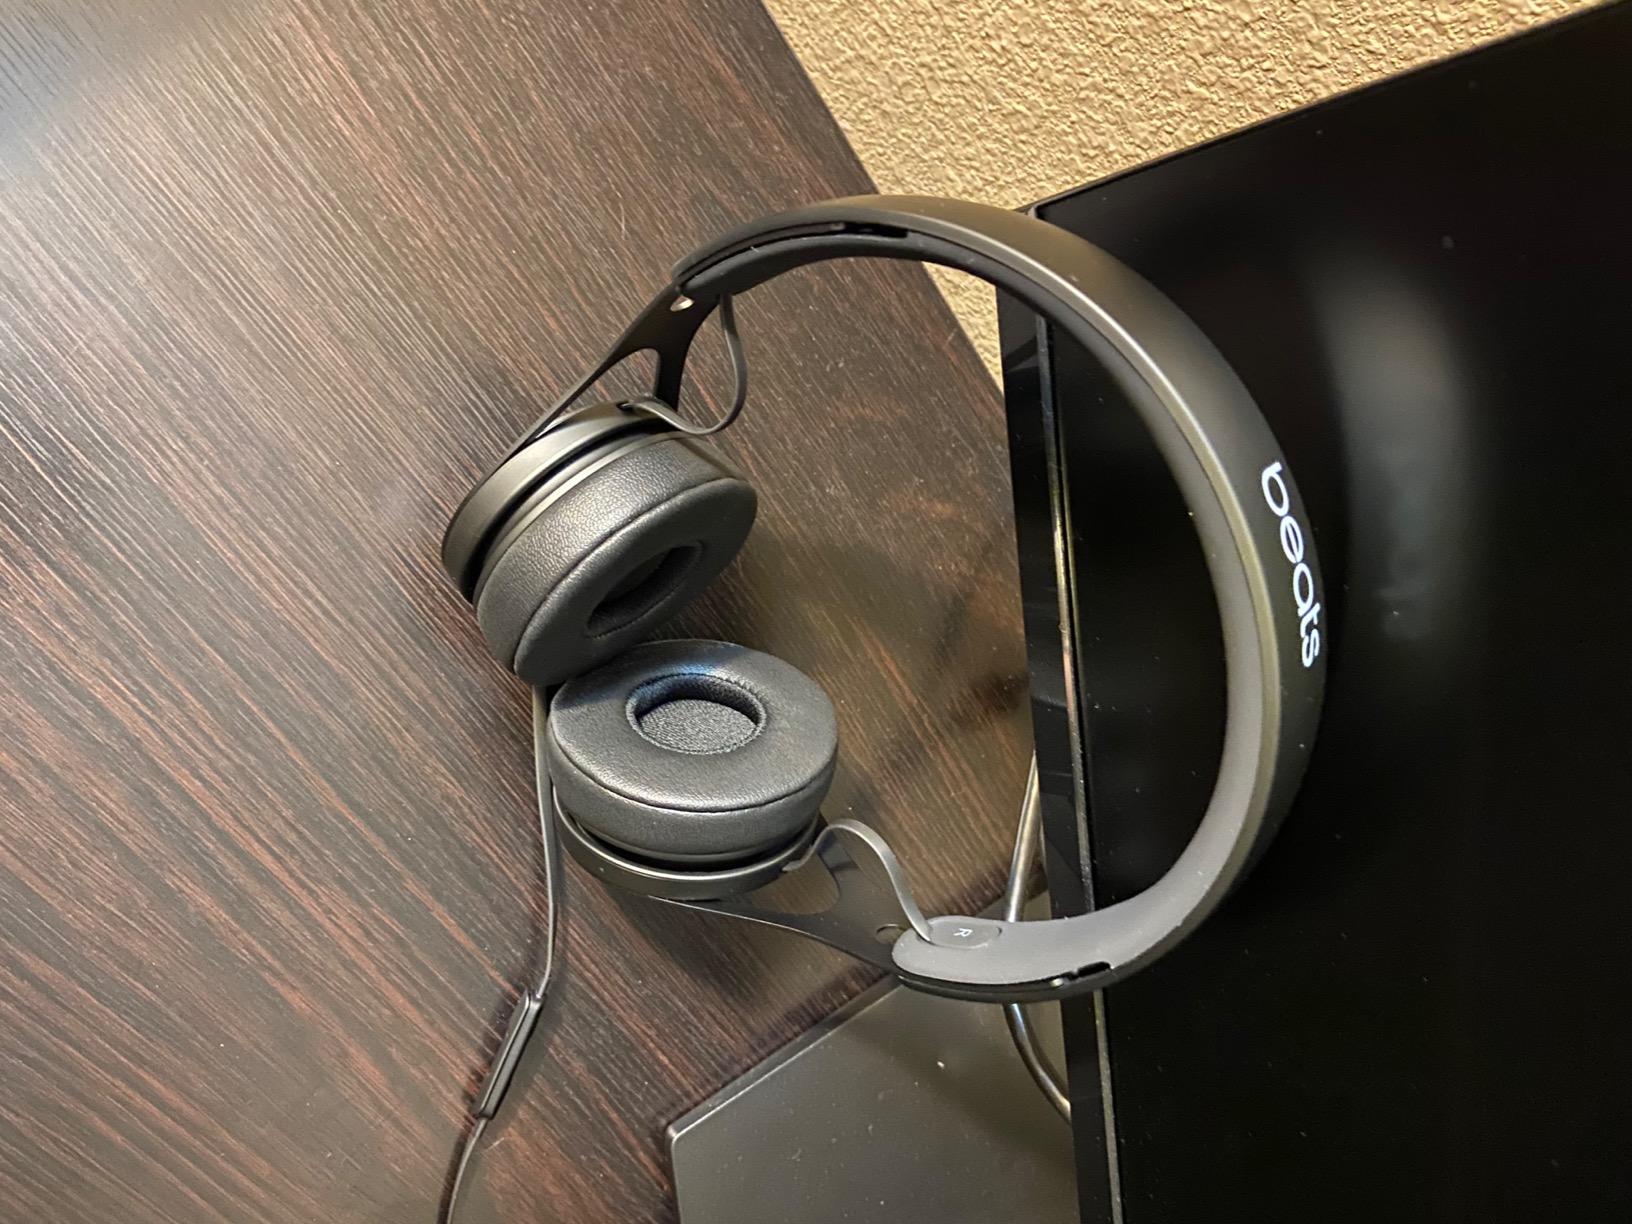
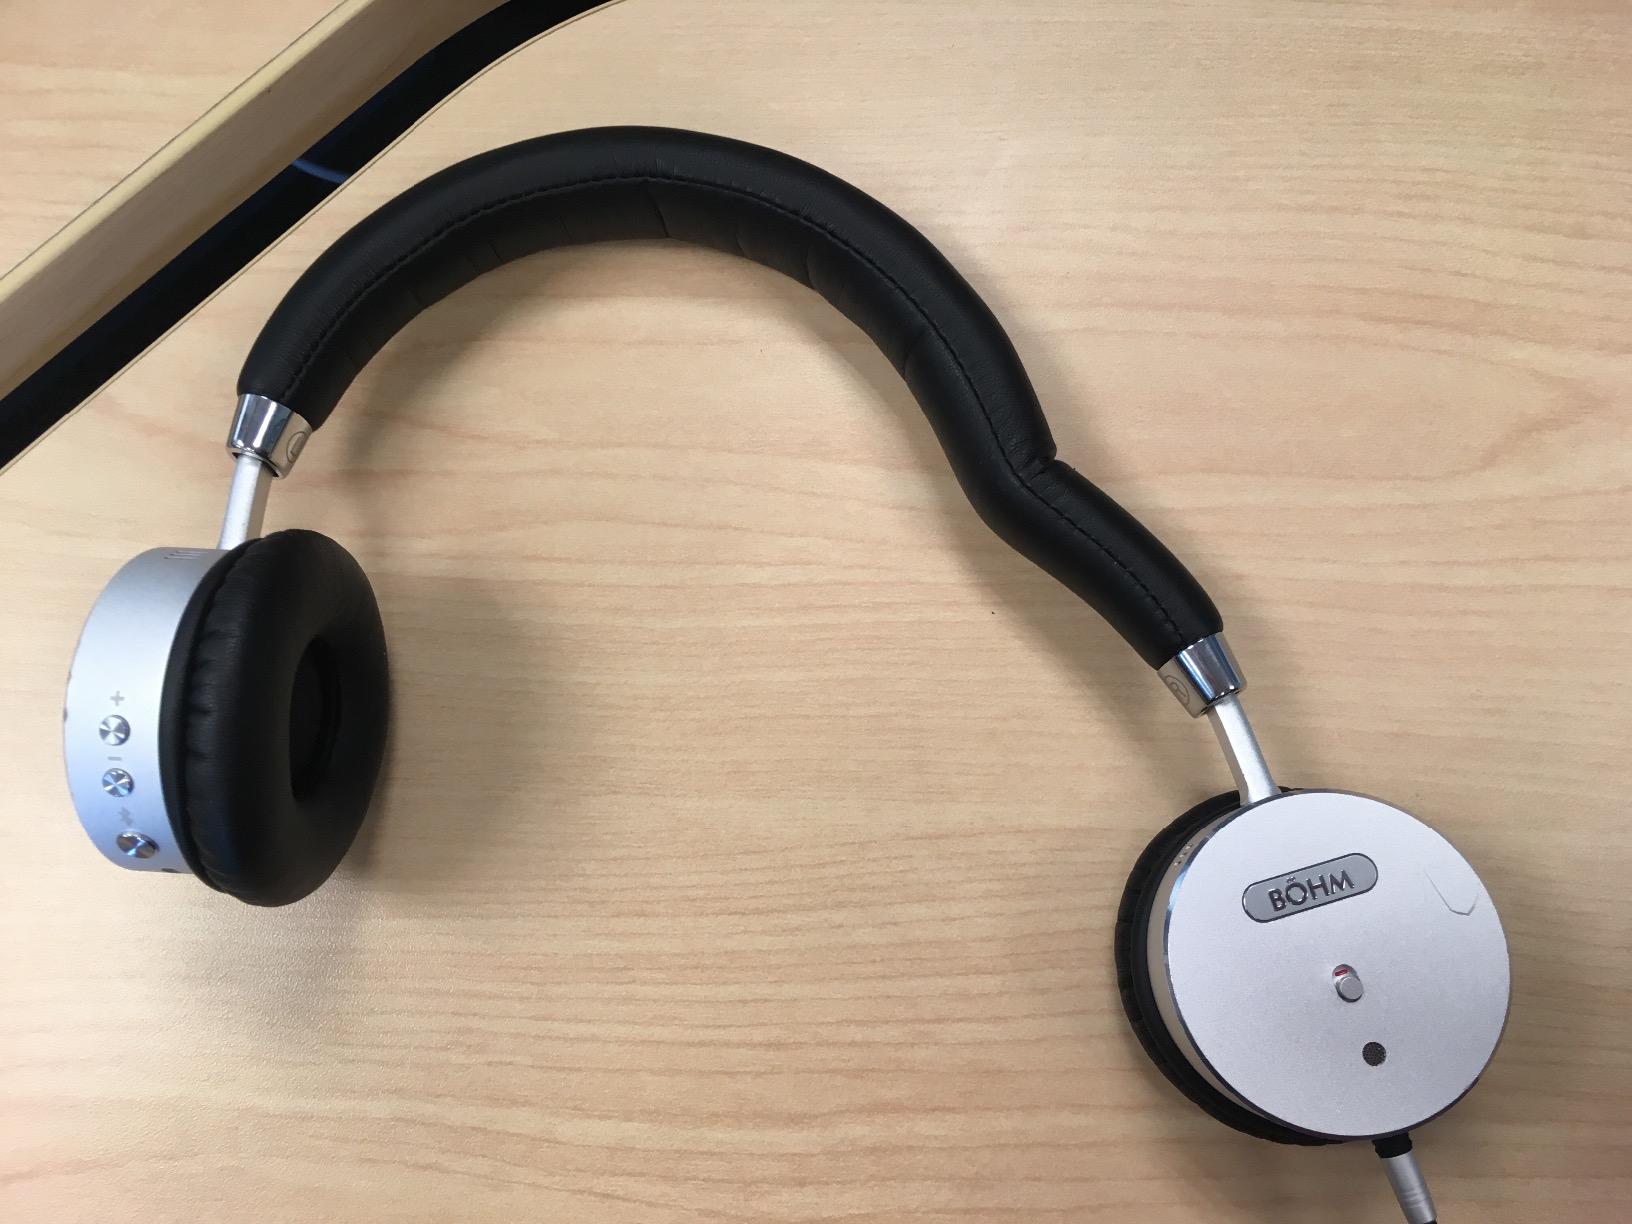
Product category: headphones
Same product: no